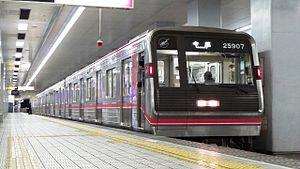
La ligne Sennichimae est une ligne du métro d'Osaka au Japon. Elle relie la station de Nodahanshin à celle de Minami-Tatsumi. Longue de 13,1 km, elle traverse Osaka d'ouest en est en passant par les arrondissements de Fukushima, Nishi, Naniwa, Chūō, Tennōji, Higashinari et Ikuno. Sur les cartes, sa couleur est rose et est identifiée avec la lettre S.